History of the United Kingdom during the First World War

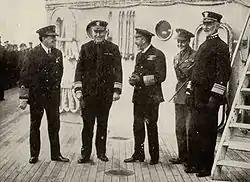
King George V and his son the Prince of Wales visiting the Grand Fleet in 1918. From left to right: Admiral David Beatty, RN; Rear Admiral Hugh Rodman, USN; King George V; Prince of Wales; Vice Admiral William S. Sims, USN

The British royal family faced a serious problem during the First World War because of its blood ties to the ruling family of Germany, Britain's prime adversary in the war. Before the war, the British royal family had been known as the House of Saxe-Coburg and Gotha. In 1910, George V became king on the death of his father, Edward VII, and reigned throughout the war. He was the first cousin of the German Emperor Wilhelm II, who came to symbolise all the horrors of the war. Queen Mary, although British like her mother, was the daughter of the Duke of Teck, a descendant of the royal House of Württemberg. During the war H. G. Wells wrote about Britain's "alien and uninspiring court", and George famously replied: "I may be uninspiring, but I'll be damned if I'm alien."